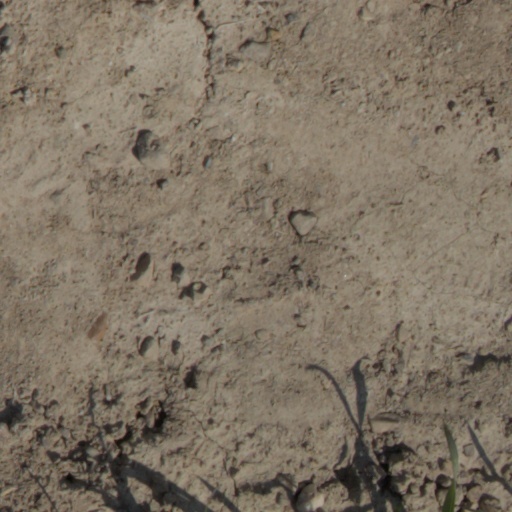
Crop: wheat